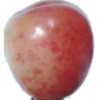
Label: Cherry Rainier 1